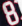
Number: 8